Motorhead (video game)

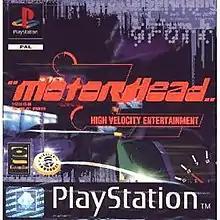
European PlayStation box art

Motorhead: High Velocity Entertainment is a racing video game developed by Digital Illusions CE AB for PlayStation and Microsoft Windows. The game was published in Europe by Gremlin Interactive, and in North America by Fox Interactive.